Chertsey branch line

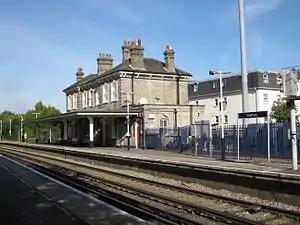
The Grade II-listed Chertsey station was relocated to its current site on 1 October 1866

The South Western Railway (Chertsey Extension) Act 1864 (27 & 28 Vict. c. lxxxvii) authorised the LSWR to extend the line northwestwards to Virginia Water, where it would meet the Staines- line. The plan to construct the new section was motivated, in part, by the company's opposition to rival schemes to connect the Staines-Windsor line with Woking. The extension opened on 1 October 1866. A new station was provided for Chertsey on the north side of Guildford Road; the site of the previous station became the goods yard. A triangular junction was provided at Virginia Water; the single-track west curve, generally only used for raceday traffic to Ascot, was doubled in December 1898.